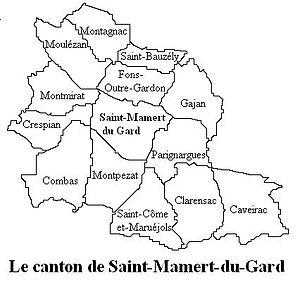
Le canton de Saint-Mamert-du-Gard est une ancienne division administrative du département du Gard, dans l’arrondissement de Nîmes.